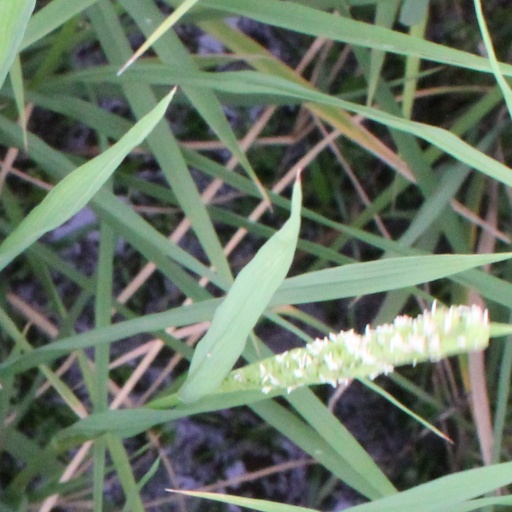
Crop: rice